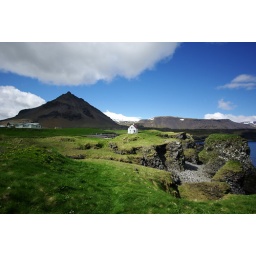
Arnastrapi is another little town near Hellnar. We followed the road with the blue sky and the beautiful view.